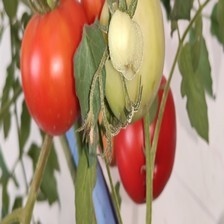
Label: tomato